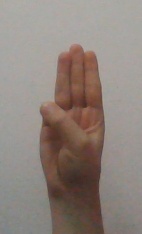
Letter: thaa